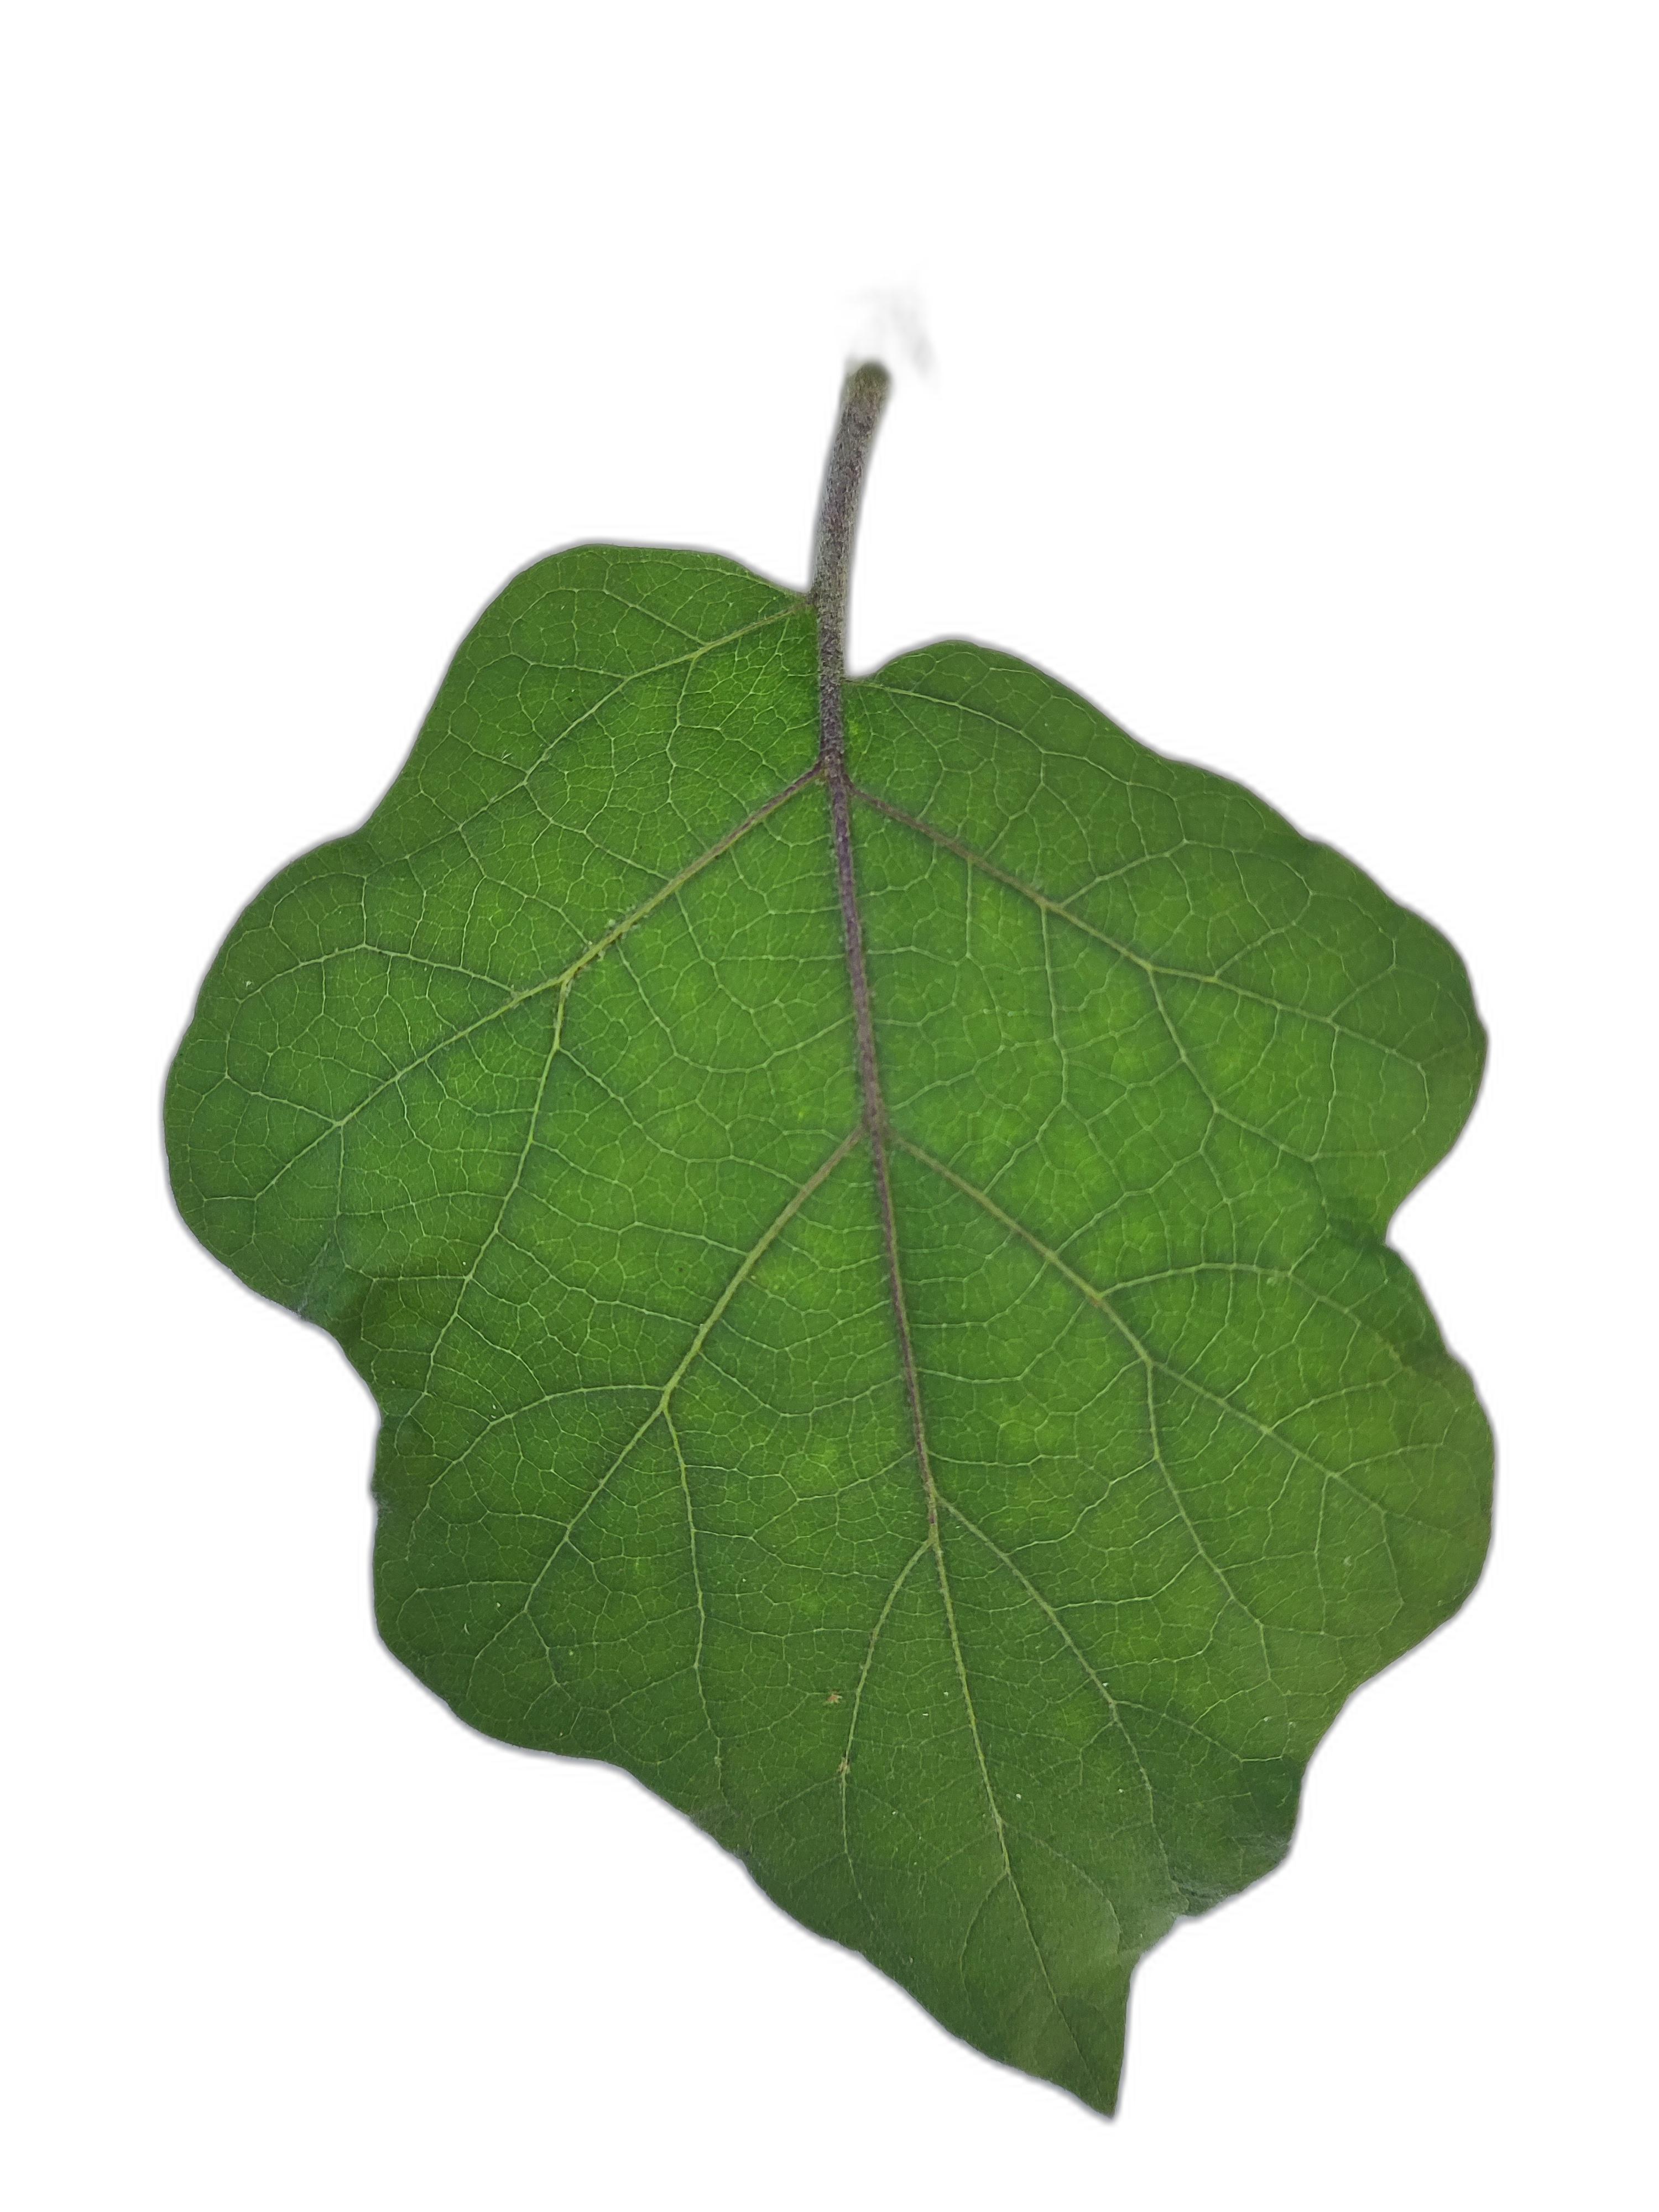
Label: Healthy Leaf